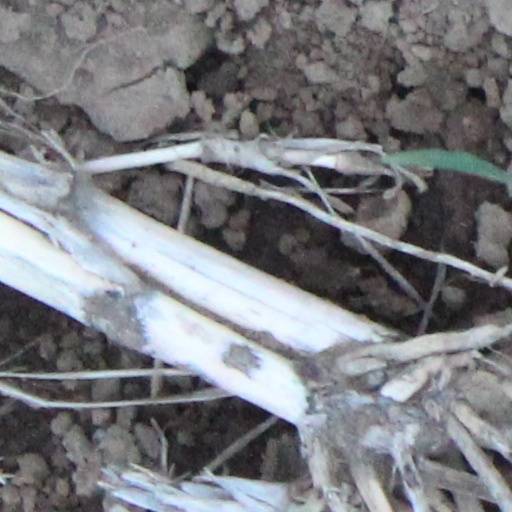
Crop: wheat